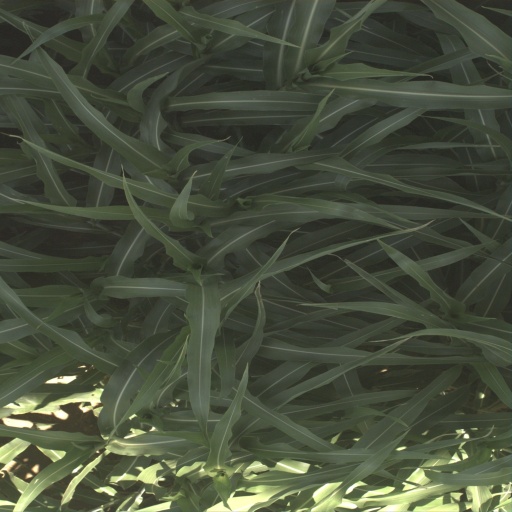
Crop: sorghum